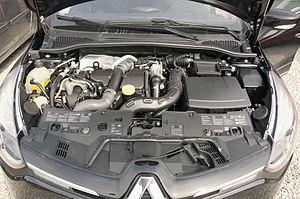
Moteur sur une Renault Clio 4 1.5 DCI 90
La Renault Clio IV est une citadine polyvalente du constructeur automobile français Renault produite à partir de 2012. Il s'agit de la quatrième génération de Clio après la Clio I en 1990, la Clio II en 1998 et Clio III en 2005. Avec plus de 100 000 exemplaires par an, elle est la voiture la plus vendue en France en 2013, 2014, 2015, 2016, 2017 et 2018, devant sa principale rivale la Peugeot 208, de gamme similaire.